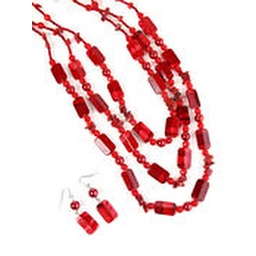
Fire red glass beads in this 3 strand necklace with matching earrings